Environmentalism in music

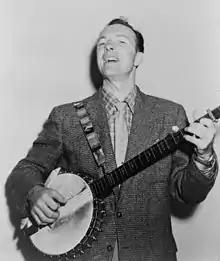
Pete Seeger's "God Bless the Grass" (1966) has been described as the first environmentalist album.

Pete Seeger released what is considered the first environmentalist album, entitled "God Bless the Grass" in 1966. The 1960s produced a large number of environmental-focused songs, primarily due to the popularization of folk music and the musicians that penned many environmental protest songs, in that genre.